Horst Lichter

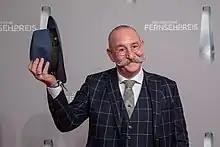
Lichter in 2019

Wilhelm Horst Lichter (born 15 January 1962) is a German cook, television cook, cookbook author, and television presenter. He also occasionally appears on stage as an entertainer.